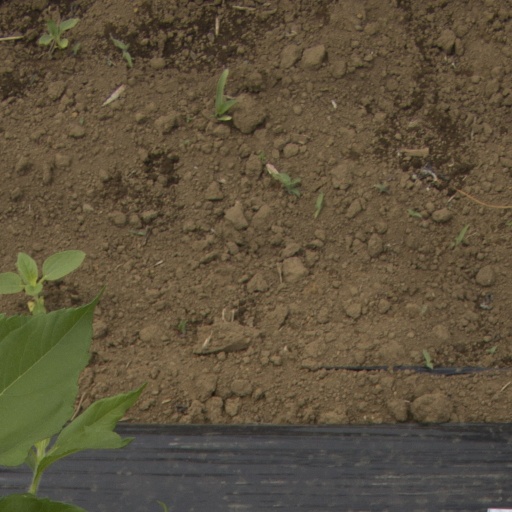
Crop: Jerusalem artichoke